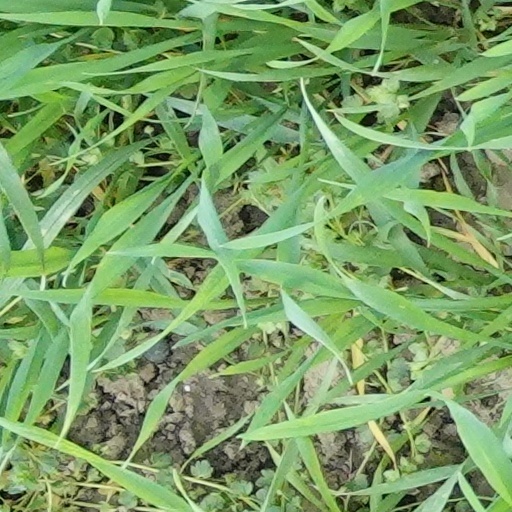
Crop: wheat